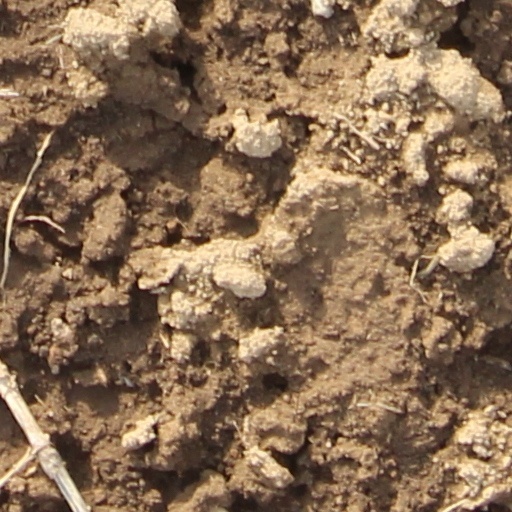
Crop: wheat